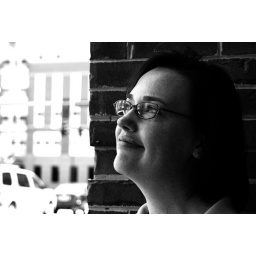
Rachel sitting at a table in front of Chocollage in downtown Norfolk